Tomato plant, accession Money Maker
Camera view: tilt-top (135 deg); turntable rotation: 90 degrees
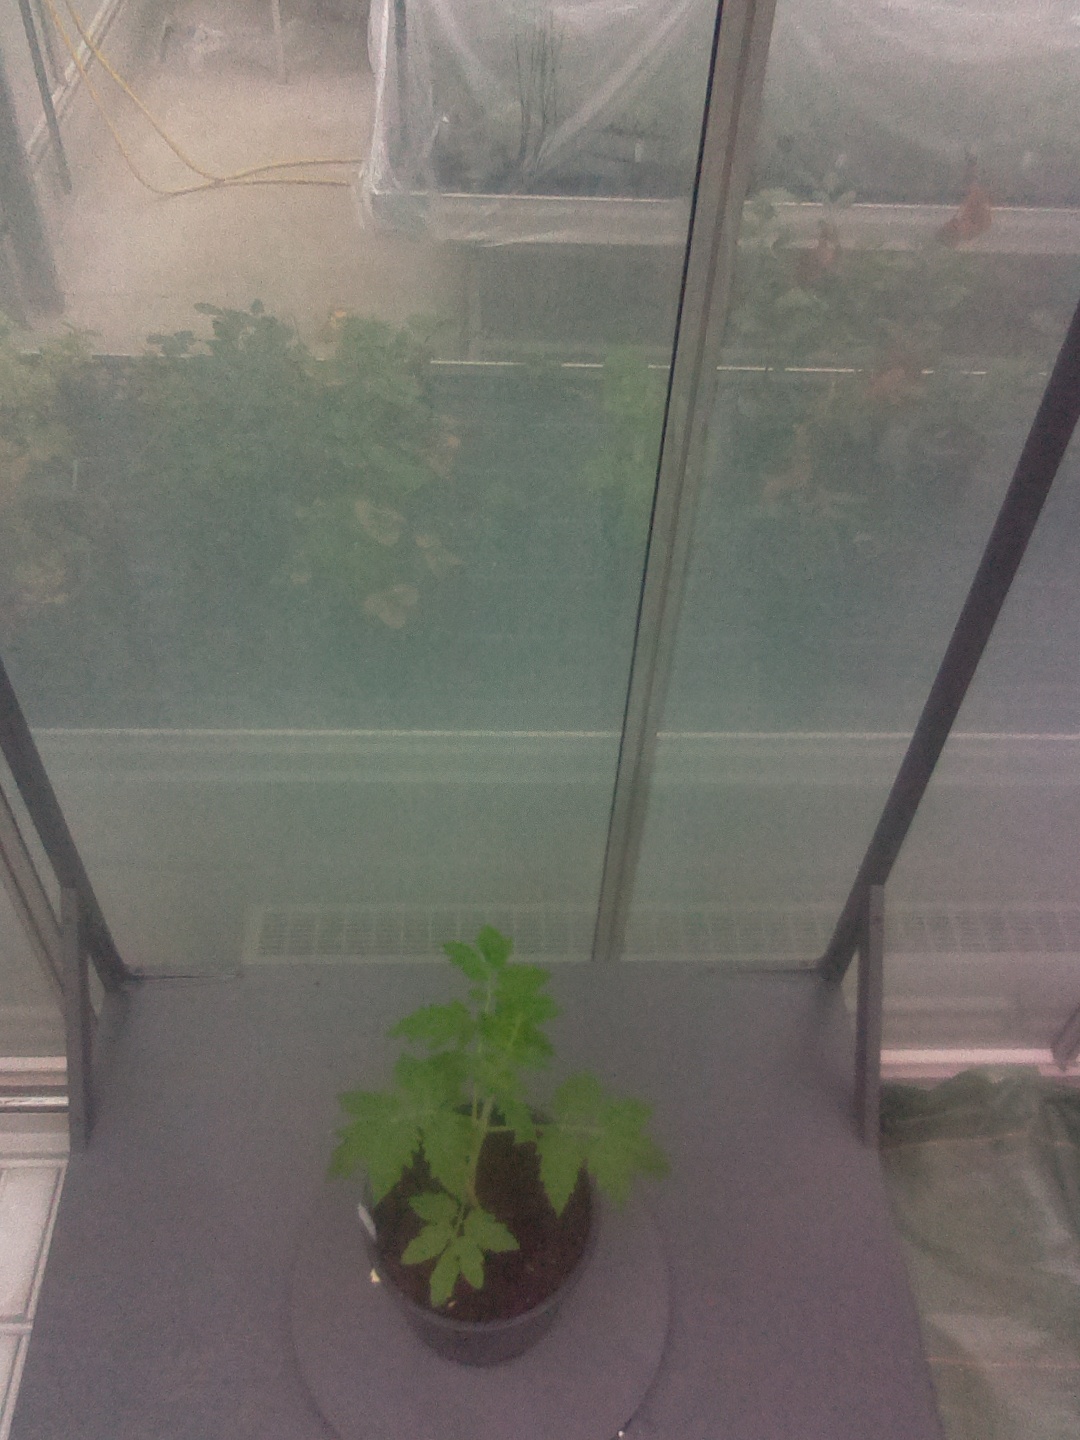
BBCH growth stage 13: 6 of true leaves visible